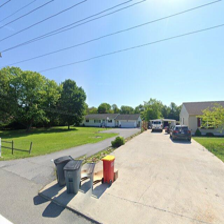
Label: streetView